Beatrice Maude

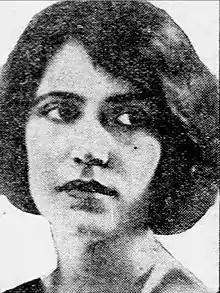
Beatrice Maude, from a 1922 publication.

Broadway appearances by Beatrice Maude included roles in "The Happy Ending" (1916), "Seventeen" (1918), "Jonathan Makes a Wish" (1918), "A Night in Avignon" (1919), "George Washington" (1920), in which she played Betsy Ross, "The Married Woman" (1921-1922), "The World We Live In" (1922-1923), in which she played a butterfly, "Try It With Alice" (1924), "The Buccaneer" (1925), "Tragic 18" (1926), "The Light of Asia" (1928), "Mourning Becomes Electra" (1932), "The Show Off" (1932), and "Dodsworth" (1934-1935). She also played both Ophelia and Juliet in Walter Hampden's repertory company in 1920.